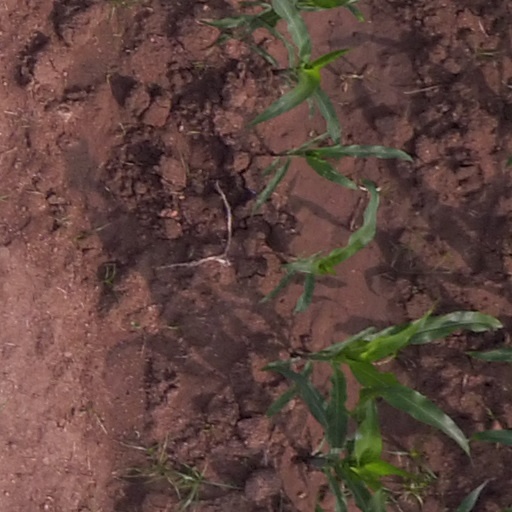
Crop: maize; corn